Tyrell Vernon

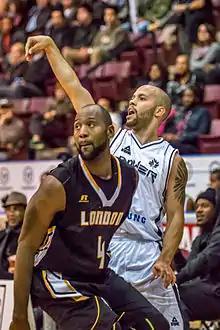
Vernon (right) defended by Elvin Mims in 2015

Tyrell Jordan Vernon (born September 8, 1988) is a Canadian professional basketball coach and former player who is the head coach for the St. Francis X-Men basketball of the CEBL. He previously played for the Mississauga Power of the National Basketball League of Canada (NBLC). He played at the collegiate level with McMaster University and then St. Francis Xavier University and was one of the top passers and shooters in the Atlantic University Sport association while with the latter team. Vernon primarily played the point guard position and stands 6 ft 1 in (1.85 m).